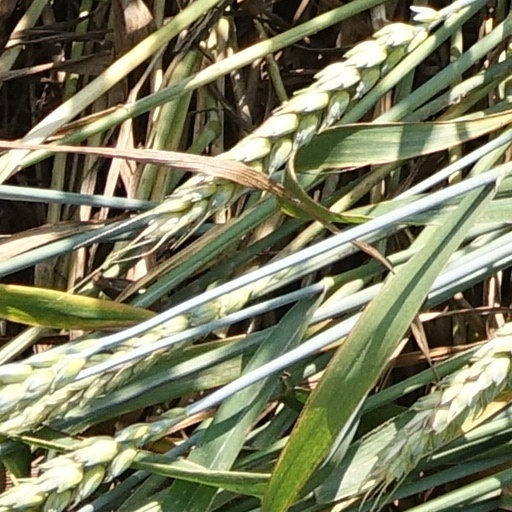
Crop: wheat